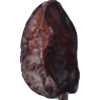
Label: carambola